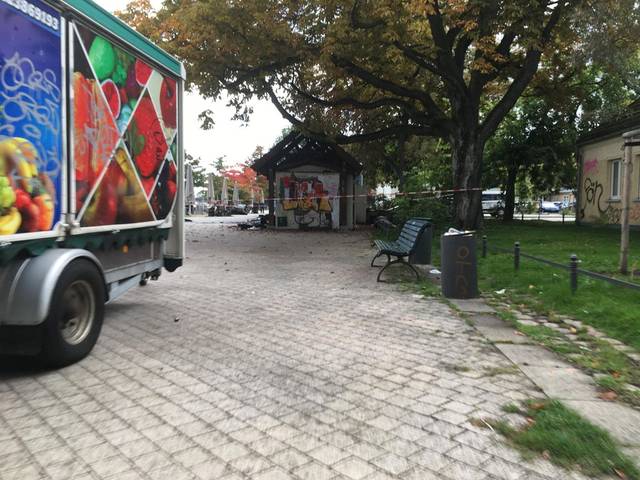
Region: Germany
Coordinates: 52.494, 13.464